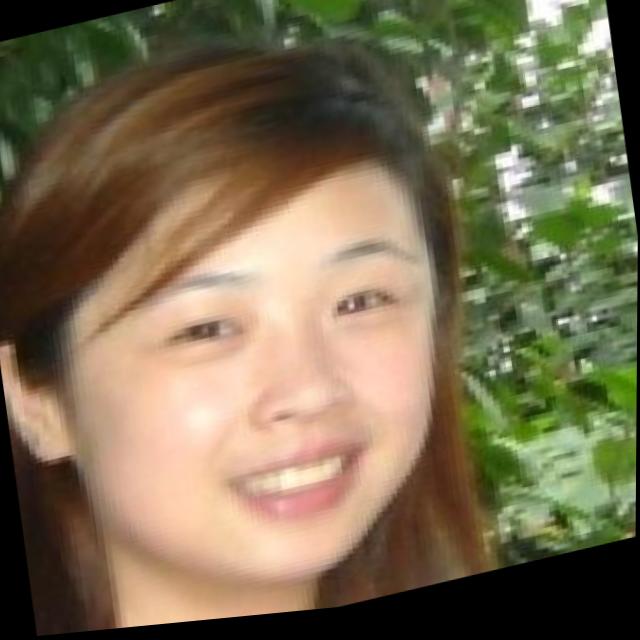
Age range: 21-44